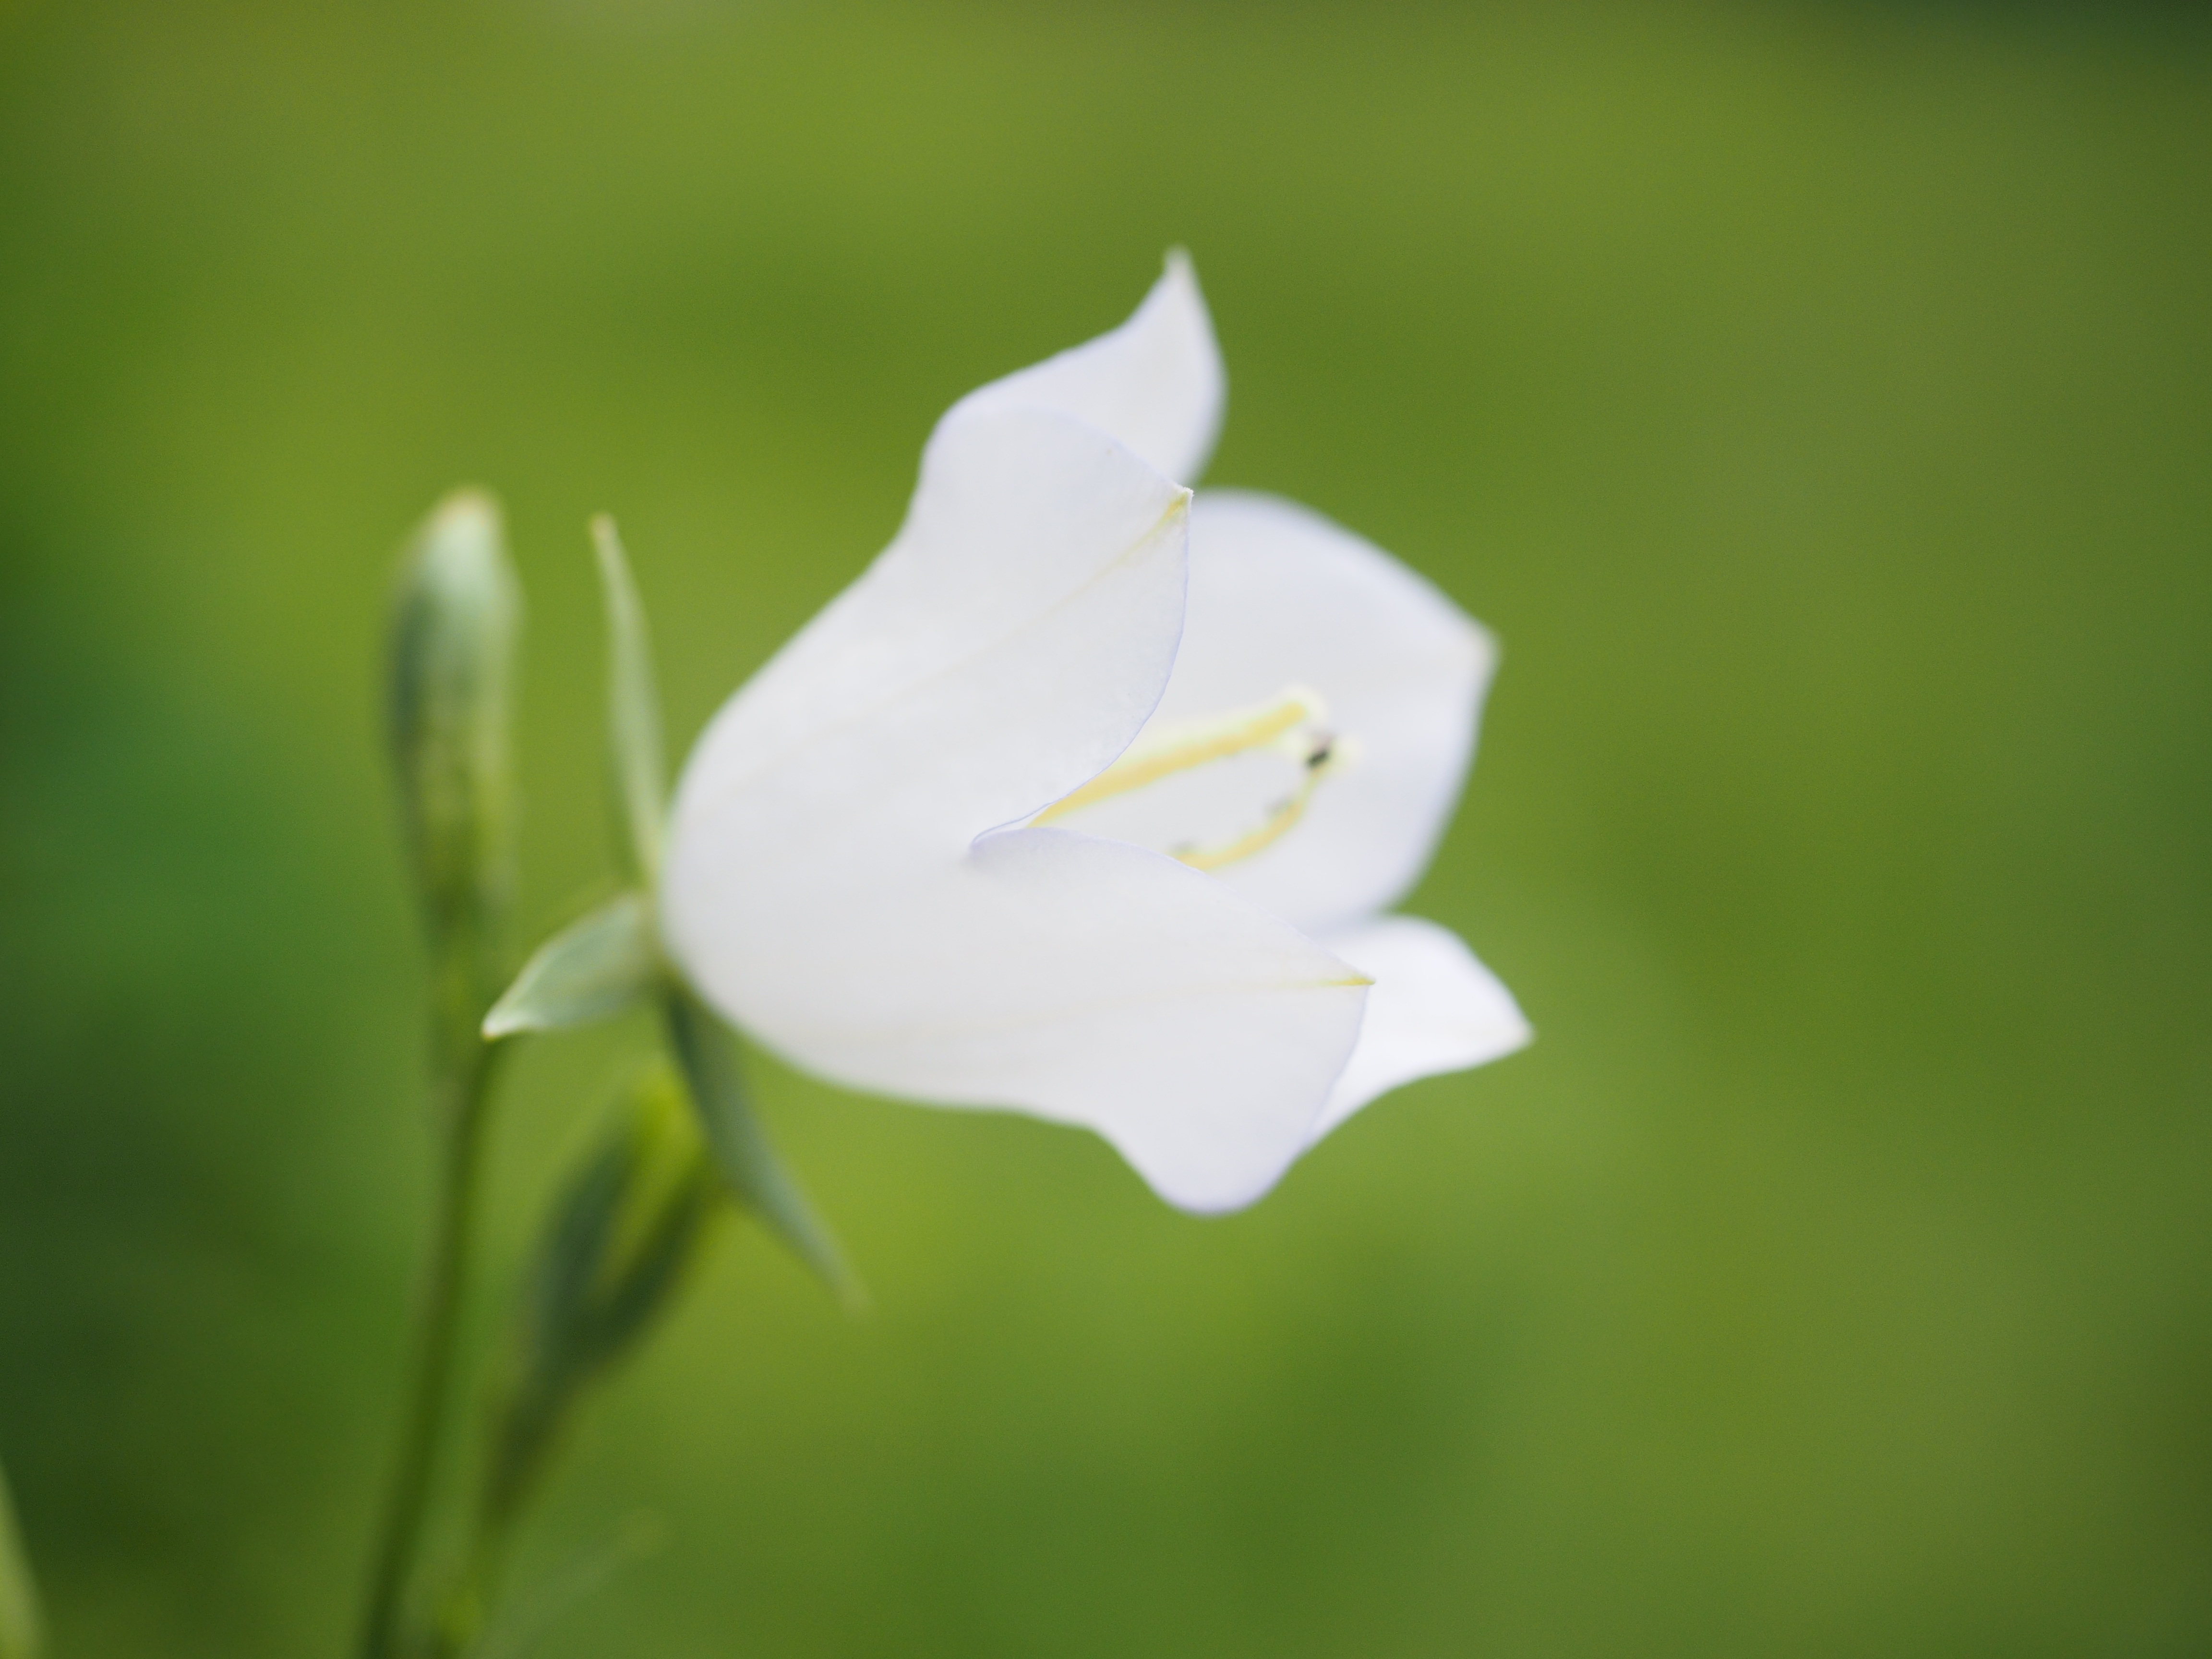
nature, blossom, plant, white, photography, leaf, flower, petal, bloom, green, botany, flora, wildflower, close up, platycodon, macro photography, ornamental plant, flowering plant, balloon flower, campanulaceae, chinese bellflower, bell flower greenhouse, platycodon grandiflorum, platycodon glaucus, campanula grandiflora jacq, campanula glauca thunb, flowered balloon flower, platycodon grandiflorus, plant stem, land plant